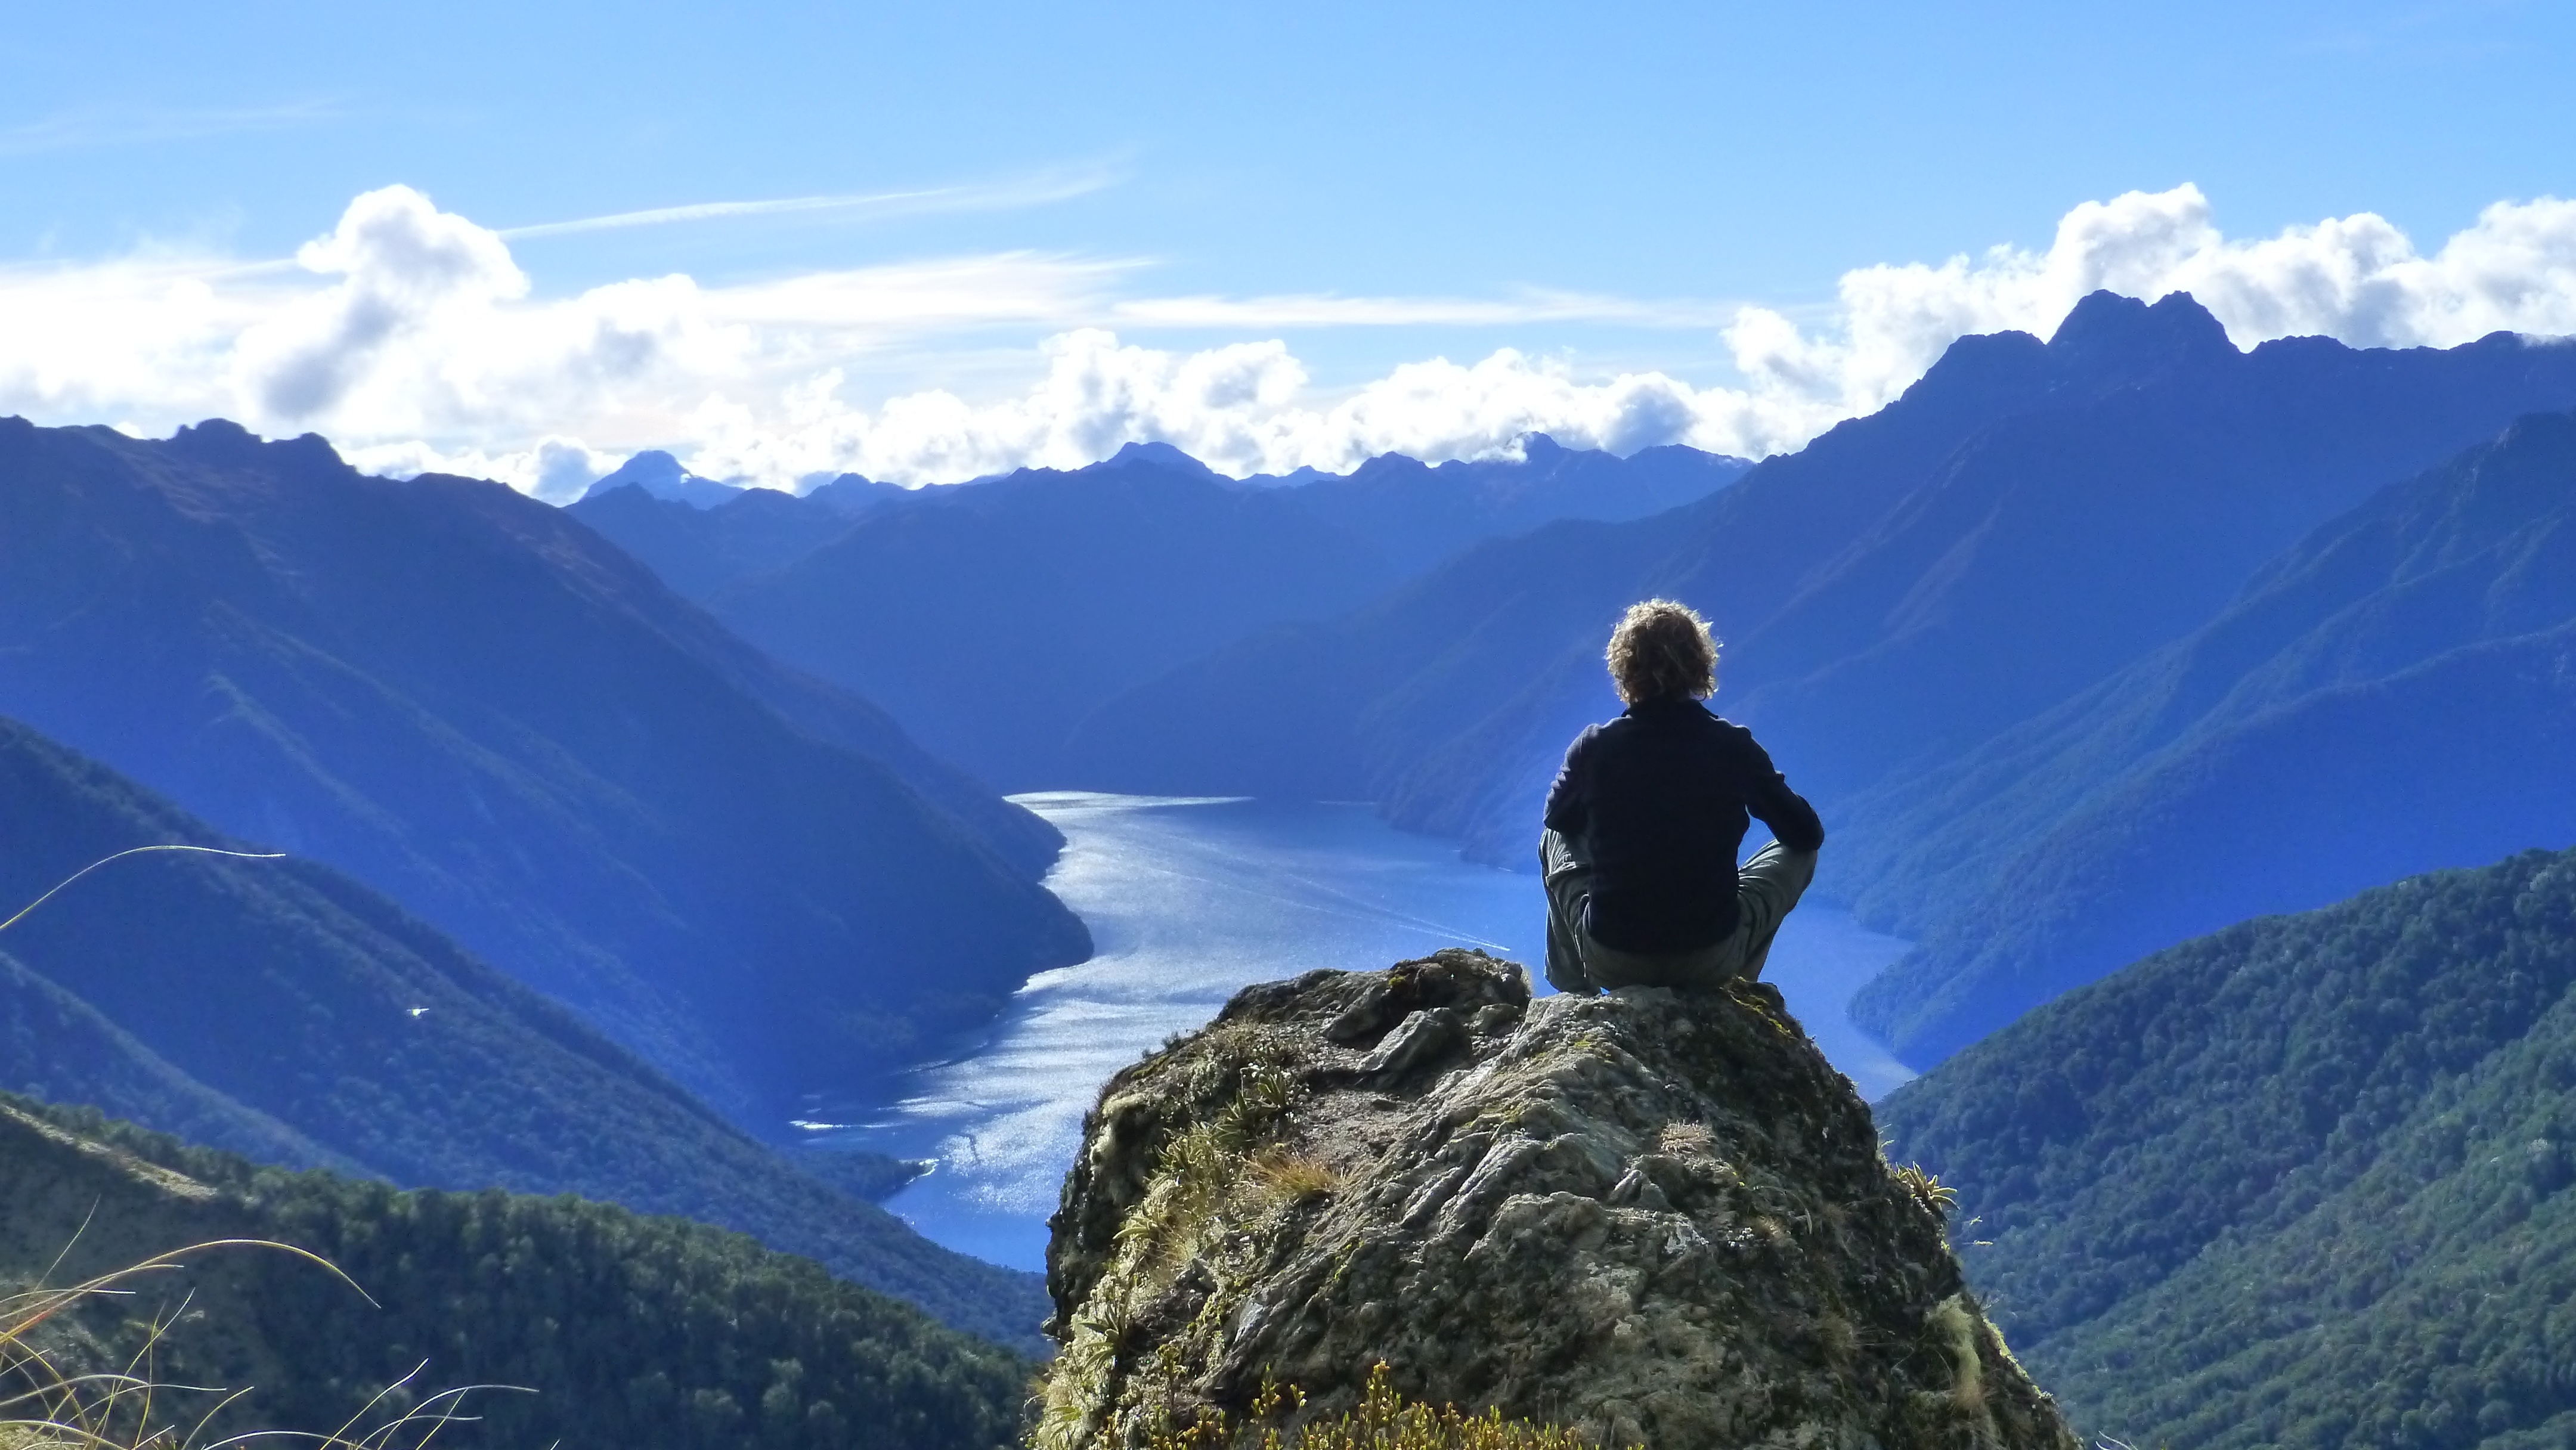
landscape, nature, wilderness, walking, mountain, hiking, adventure, view, mountain range, jumping, fjord, extreme sport, ridge, summit, mountaineering, sports, mountains, alps, new zealand, plateau, fell, cirque, landform, mountain pass, outdoor recreation, mountainous landforms, glacial landform, kepler track